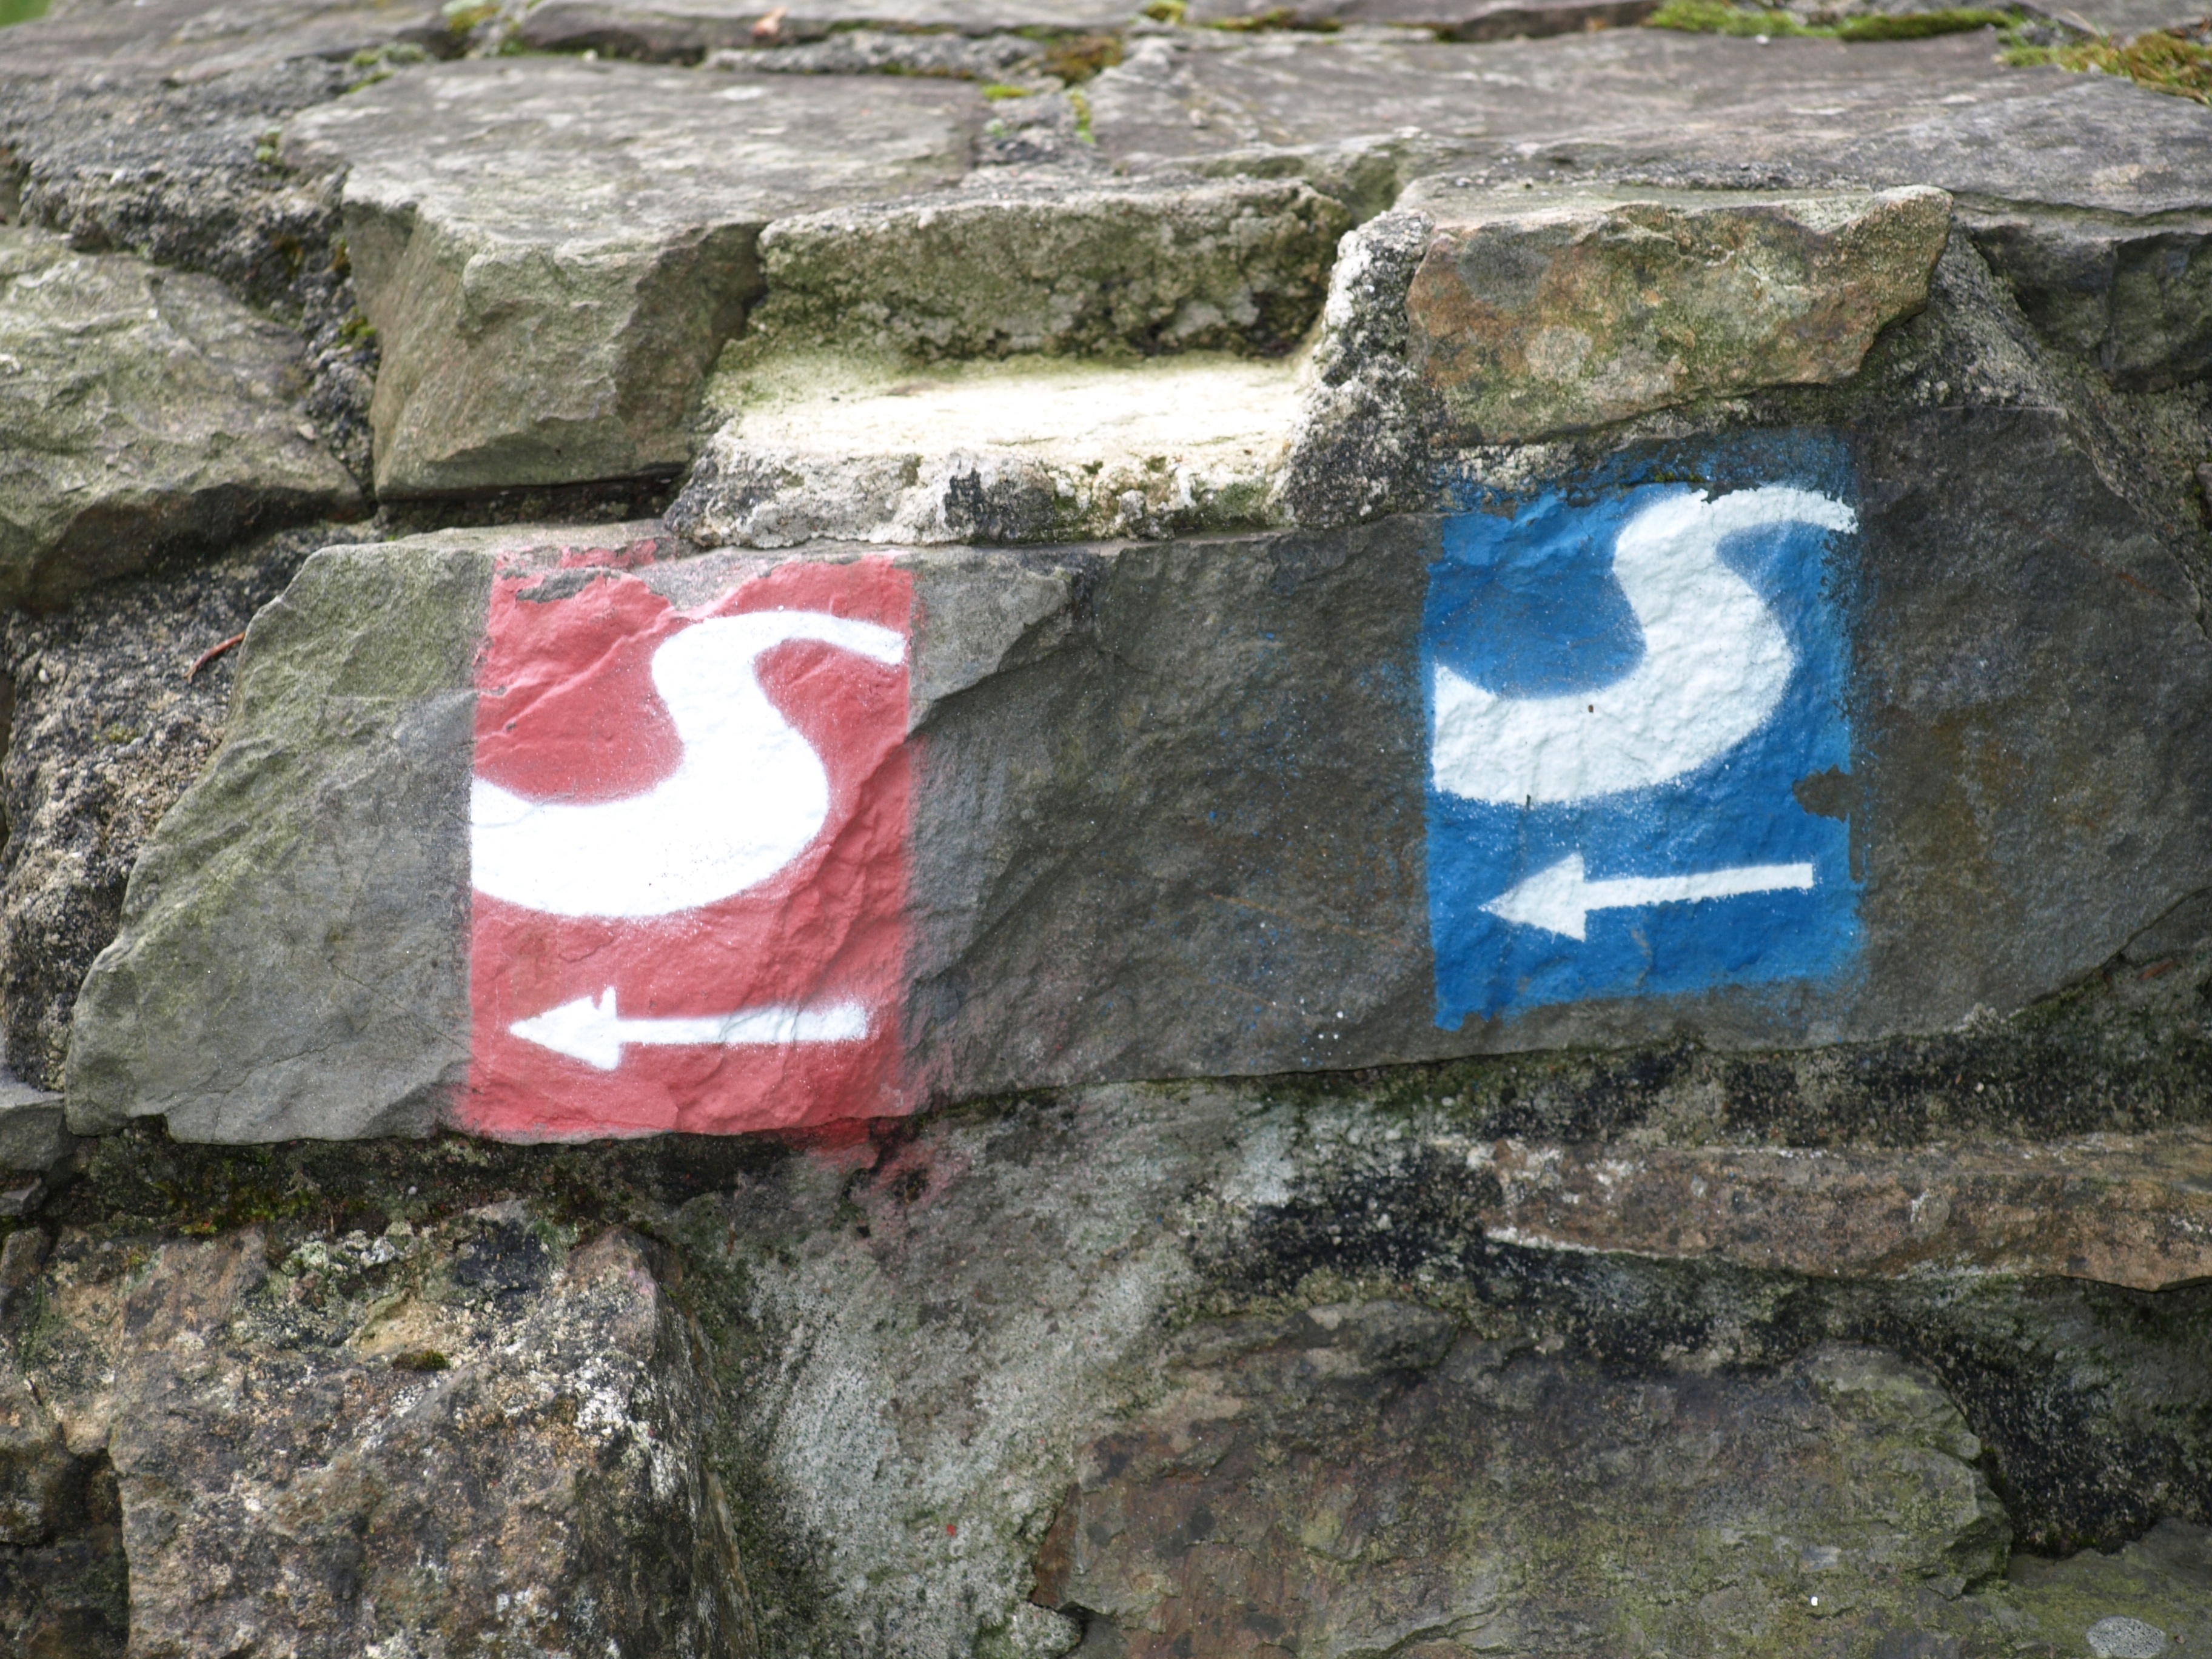
rock, hiking, wall, art, geology, nature trail, victory trail, sieg valley, adventure trail